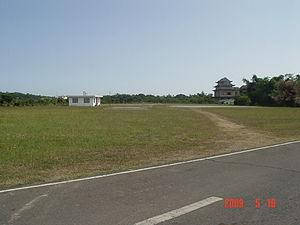
L'île Lamay ou Petite Liuqiu est une île administrée par Taïwan sous le nom de canton de Liuqiu appartenant au comté de Pingtung. Couvrant une superficie de 6,8 km², elle se situe à 15 km à l'ouest de la commune de Donggang. Elle constitue la seule grande île de corail de Taïwan. La population totale de l'île atteint environ 13 000 habitants répartie dans huit villages.